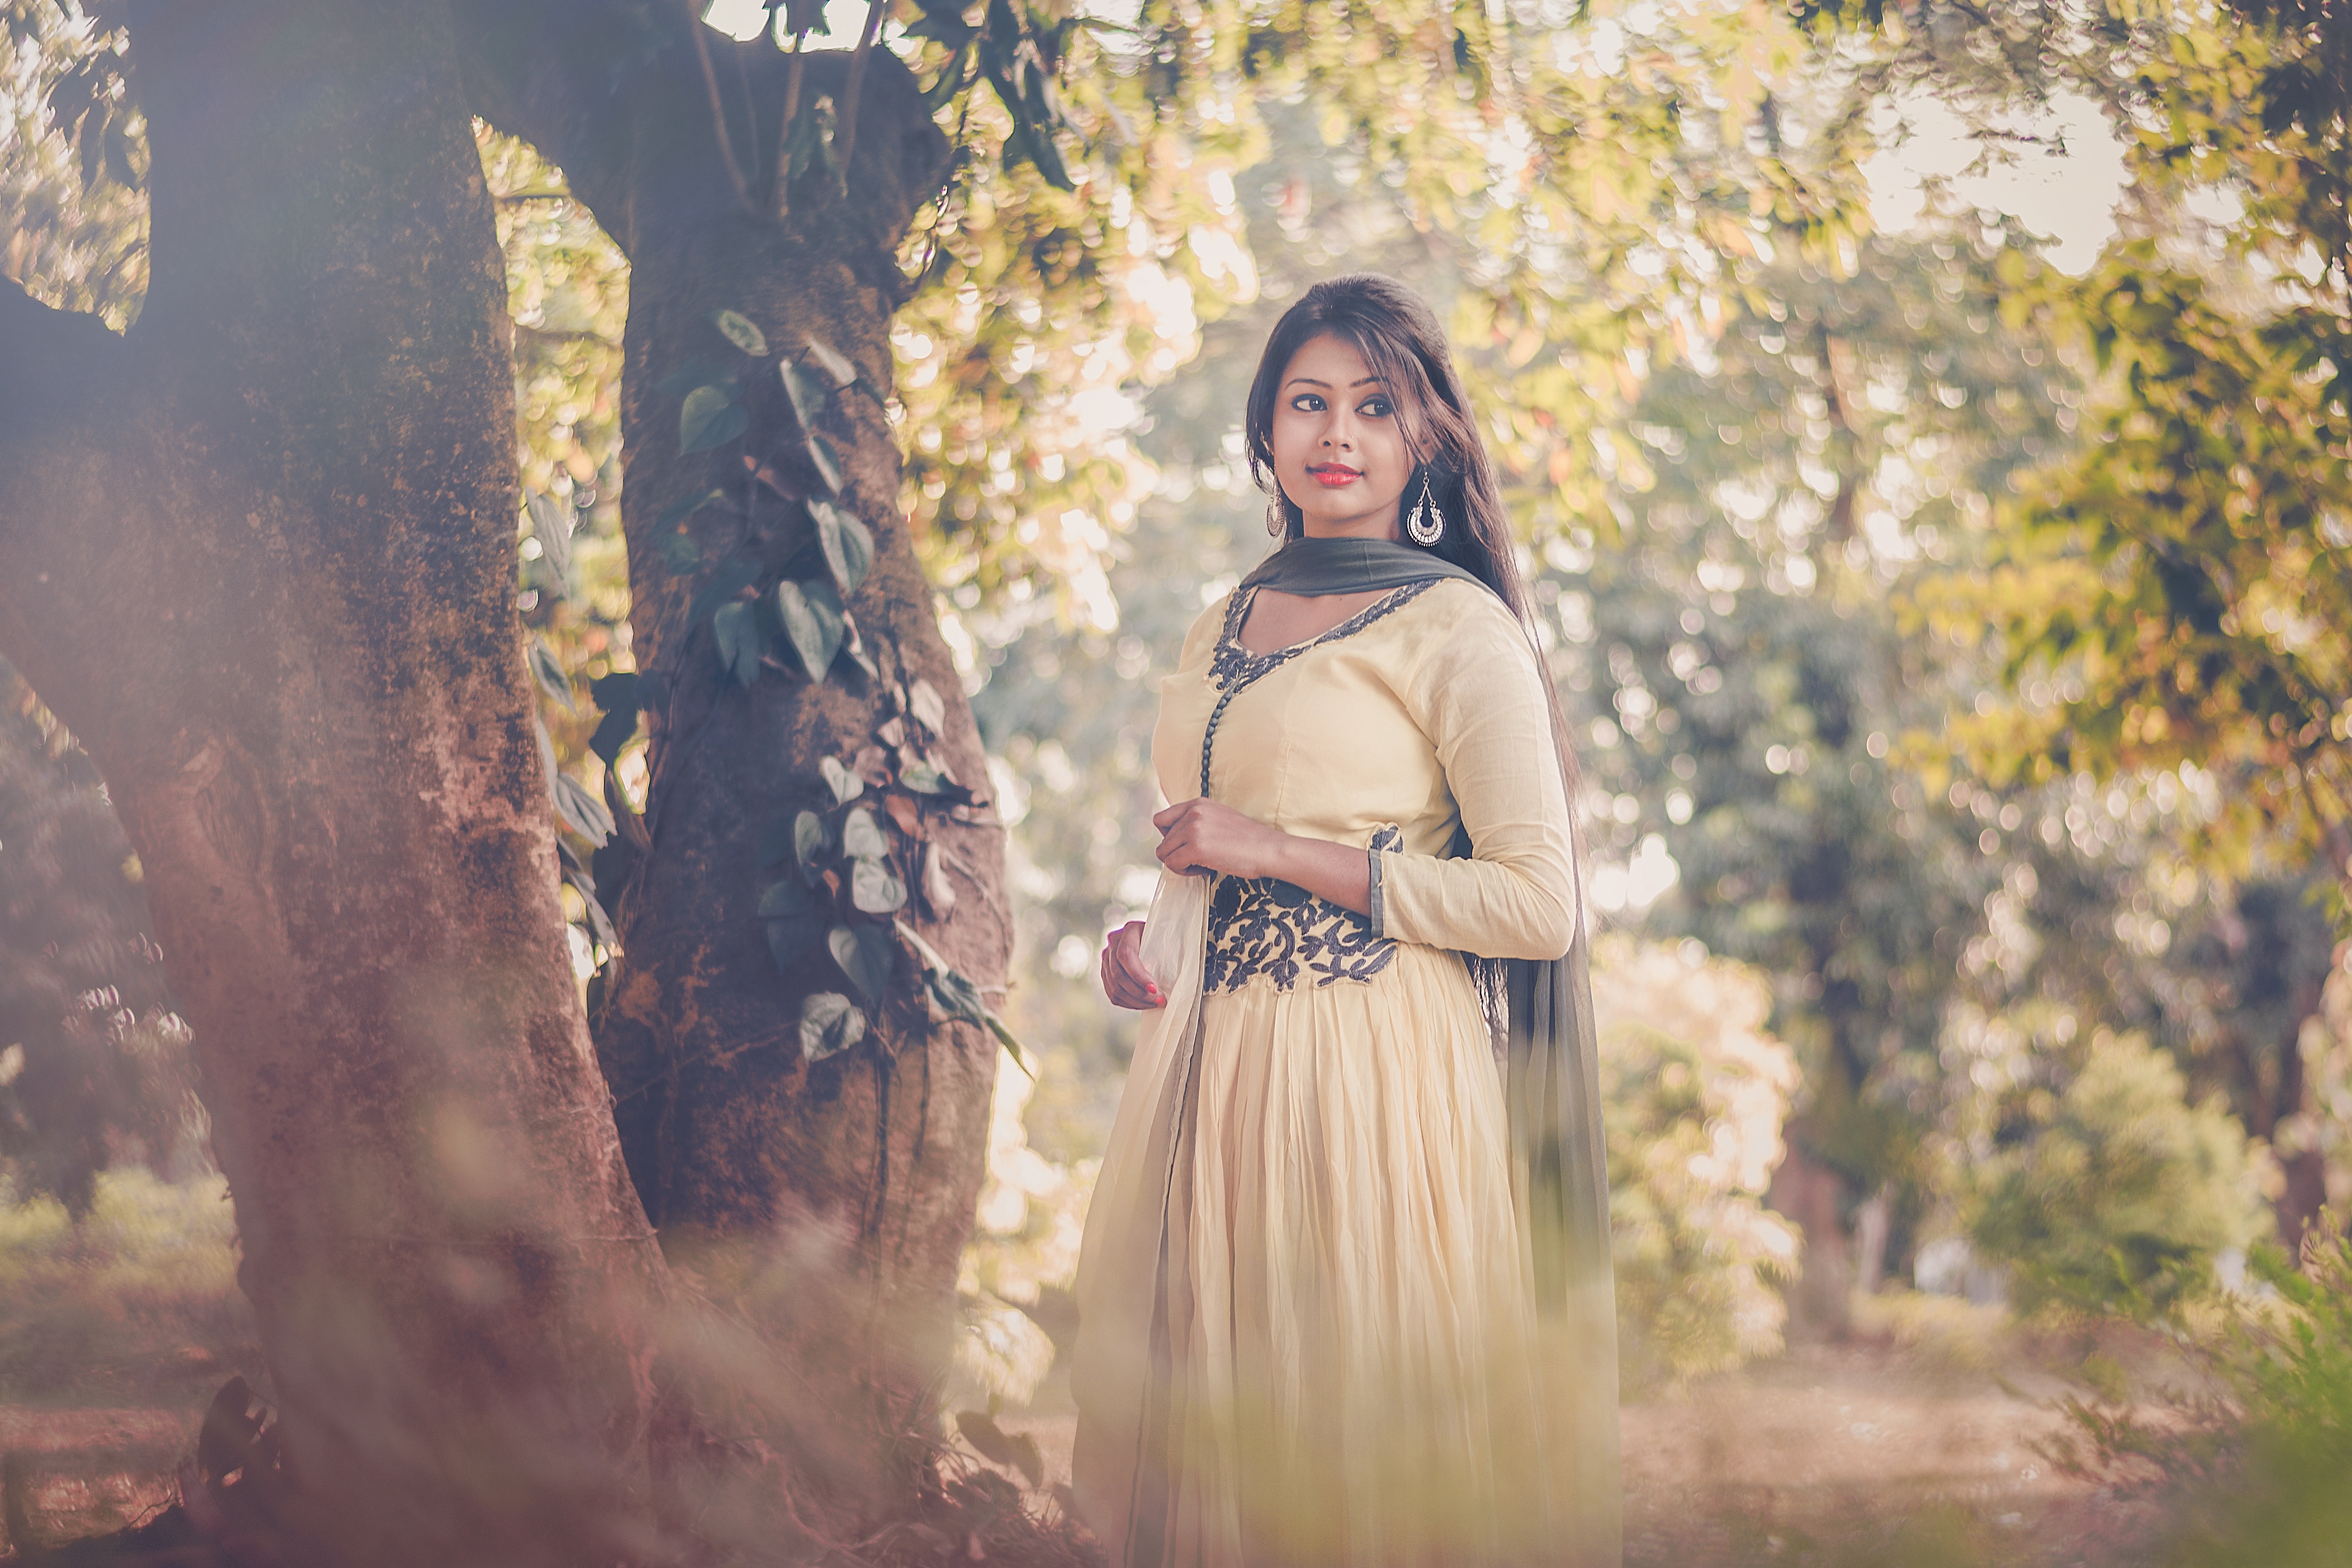
People in nature, photograph, beauty, photography, tree, sunlight, long hair, photo shoot, portrait, woodland, dress, forest, stock photography, fawn, smile, trunk, autumn, formal wear